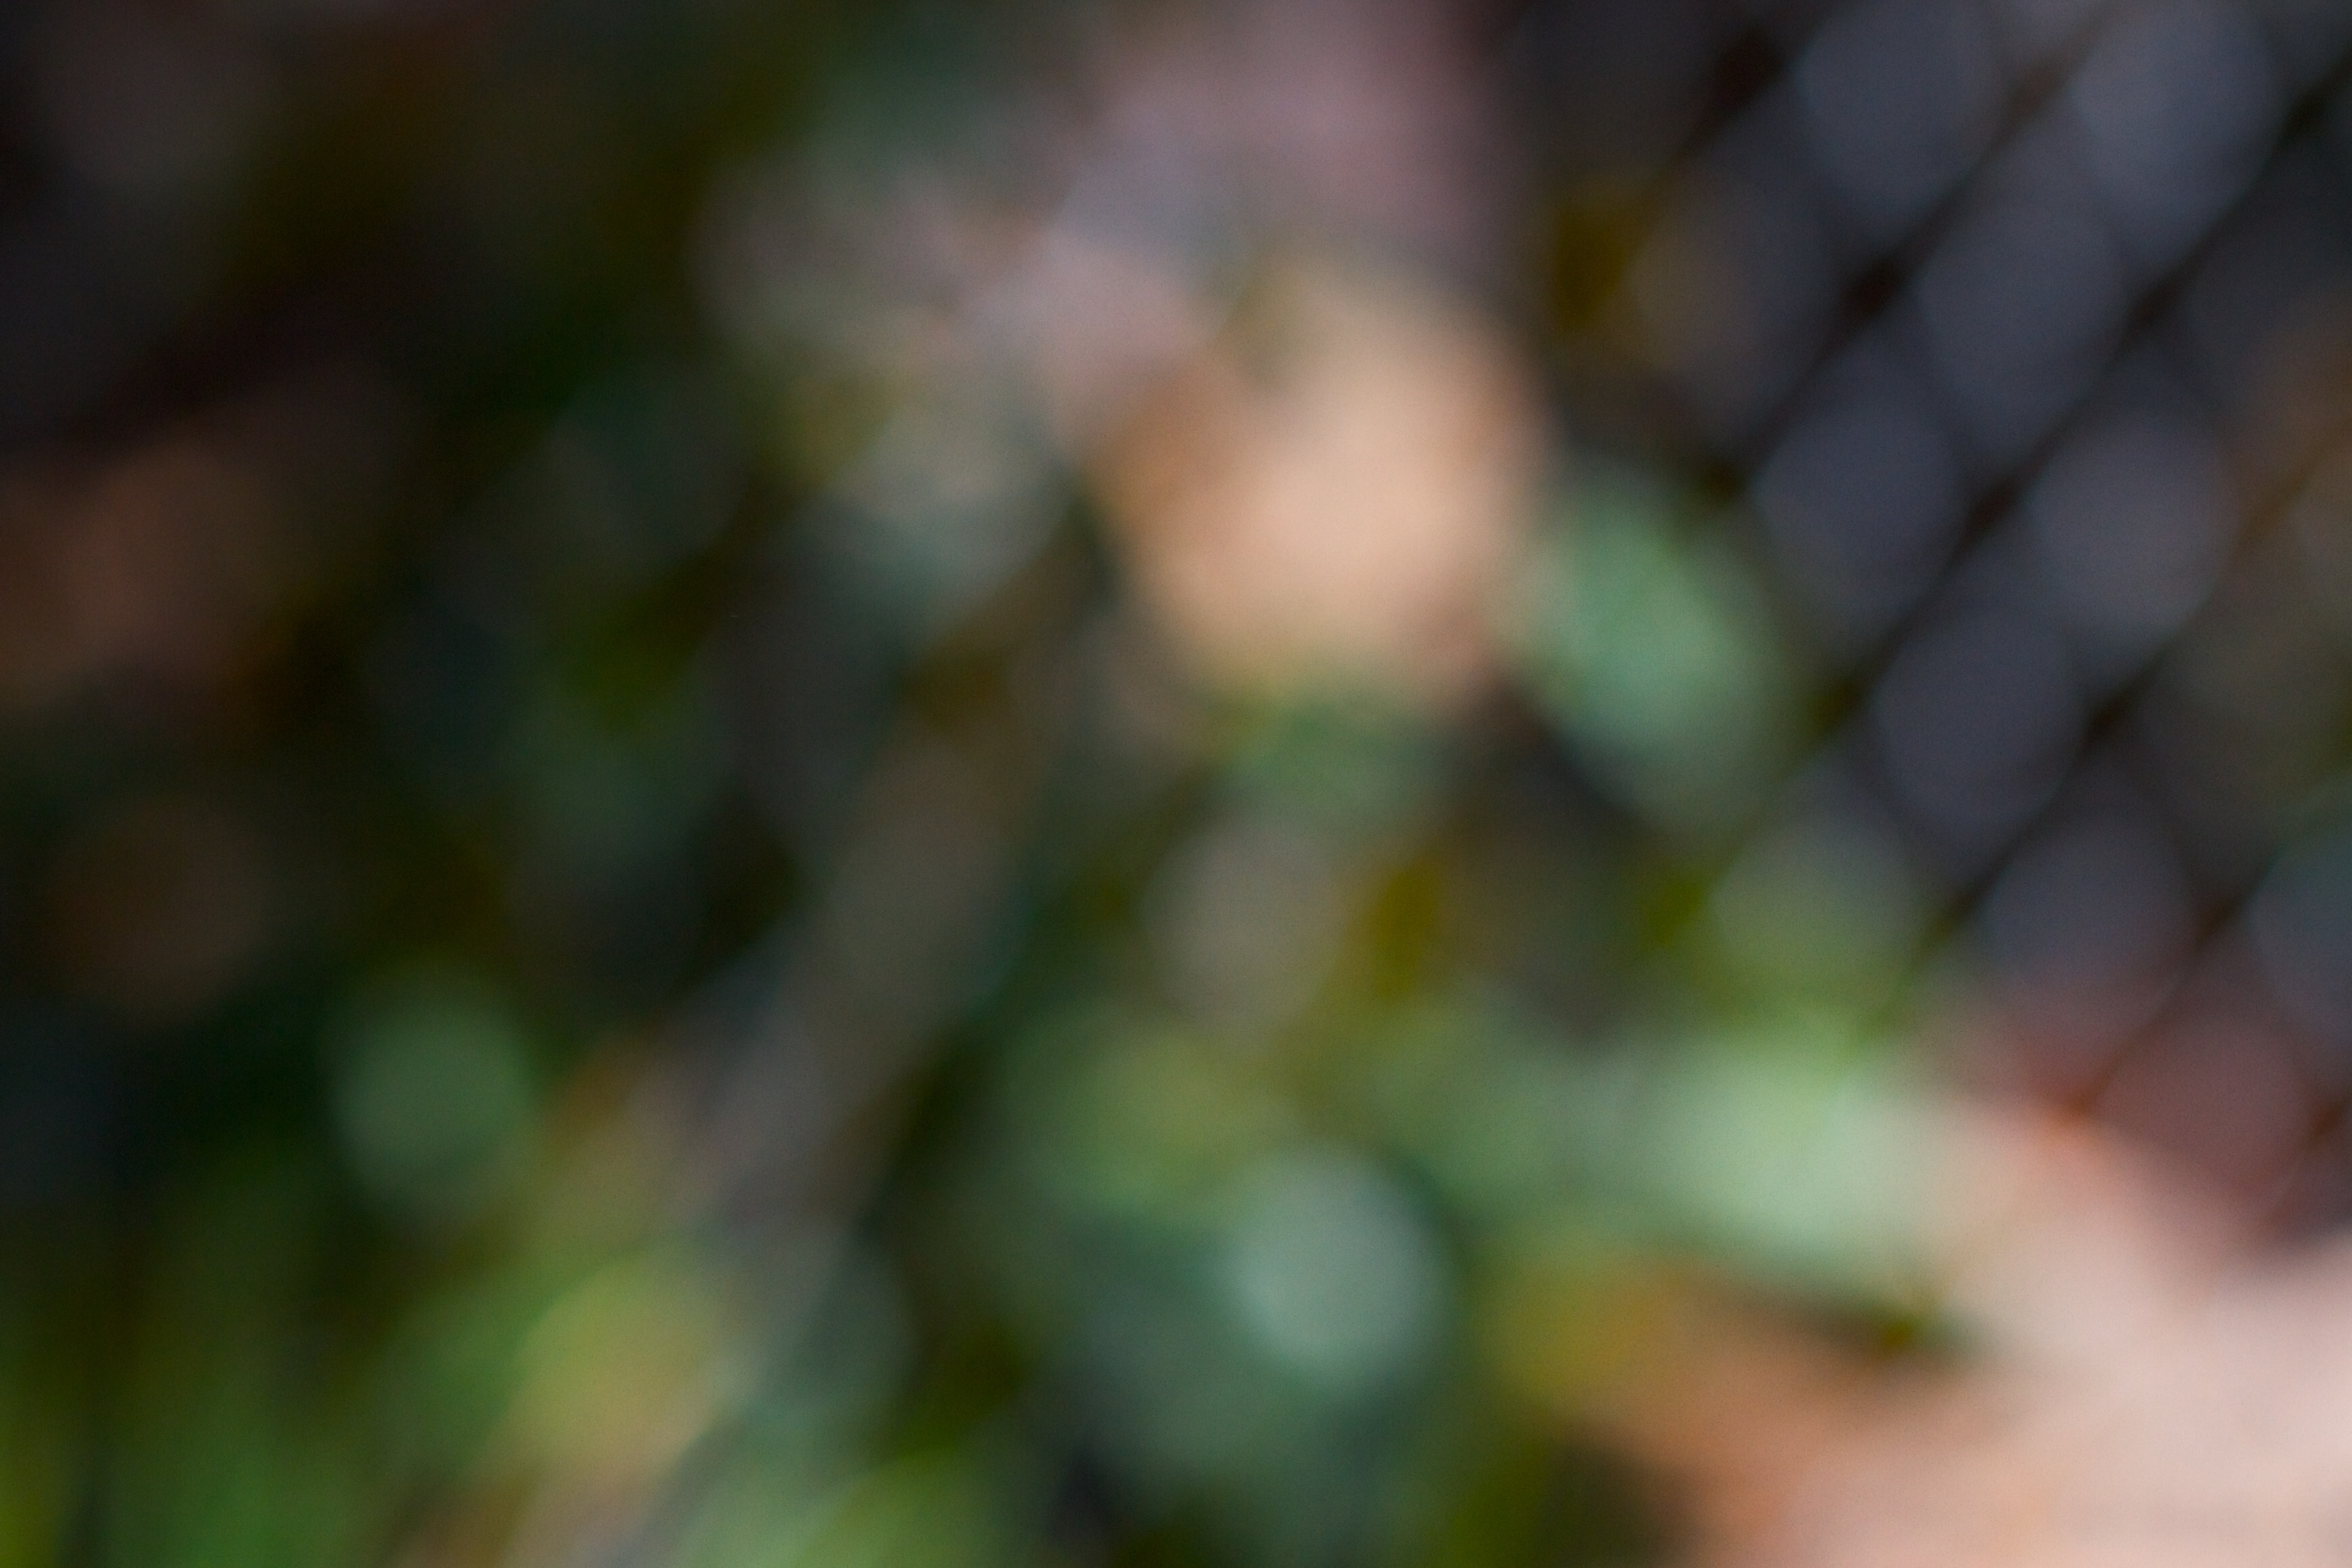
hand, tree, grass, branch, light, plant, photography, sunlight, texture, leaf, flower, green, reflection, color, autumn, yellow, flora, close up, macro photography